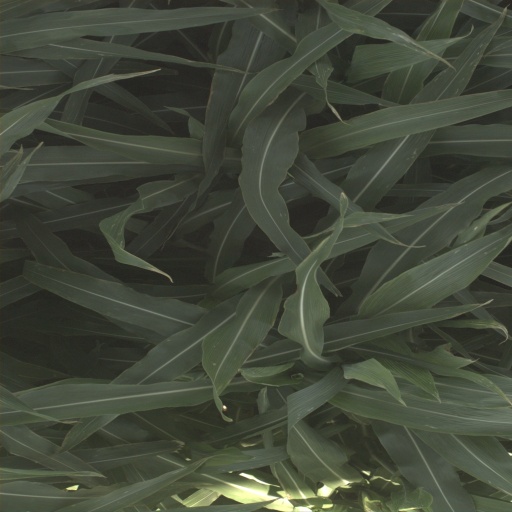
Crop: sorghum